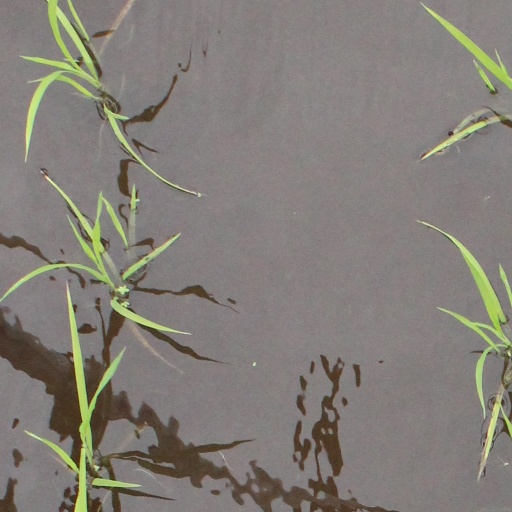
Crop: rice